Sa'd al-Din Köpek

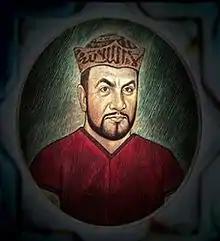
A portrait of Sa'd al-Din Köpek

Sa’d al-Din Köpek (Sa’d al-Dīn Kobek bin Muhammad; , died 1238) was a court administrator under two 13th century Seljuq Sultans of Rum and is known for his indirect role in the subjugation of the Sultanate of Rum by the Mongol Empire due to his disloyalty and aim for greater power during the turbulent 13th century in Anatolia.